Sheikh Shems

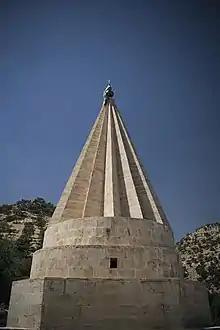
Sheikh Shems shrine at Lalish

Sheikh Shems or Melek Shams ad-Din is a holy figure venerated in Yazidism, he is considered one of the Seven Divine Beings, to all of whom God assigned the World's affairs, and his earthly incarnation is considered one of the four sons of Ezdina Mir along with Nasirdîn, Fexredîn, and Sicadîn, who are the respective ancestors and patriarchs of the four Şemsanî Sheikh lineages.